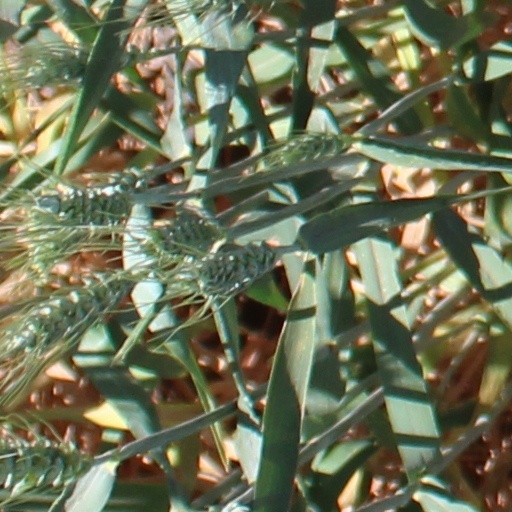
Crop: wheat